Journal of My Life

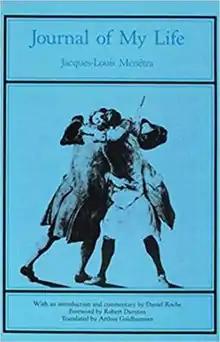
Cover of U.S. paperback edition

Journal of My Life is an autobiography by Jacques-Louis Ménétra, an eighteenth-century master glazier in Paris. Begun in 1764, when Ménétra returned from a journeyman's tour of the French provinces, Ménétra's text intersperses accounts of his life on the road and in Paris with tall tales, braggadocio, jokes, and accounts of his seductions and pranks. In the words of historian Robert Darnton, Ménétra's narrative "restores the human dimension to the study of social conditions and brings flesh and blood to lifeless sociological categories. What we can finally see, with the help of these memoirs, is ordinary, everyday life."